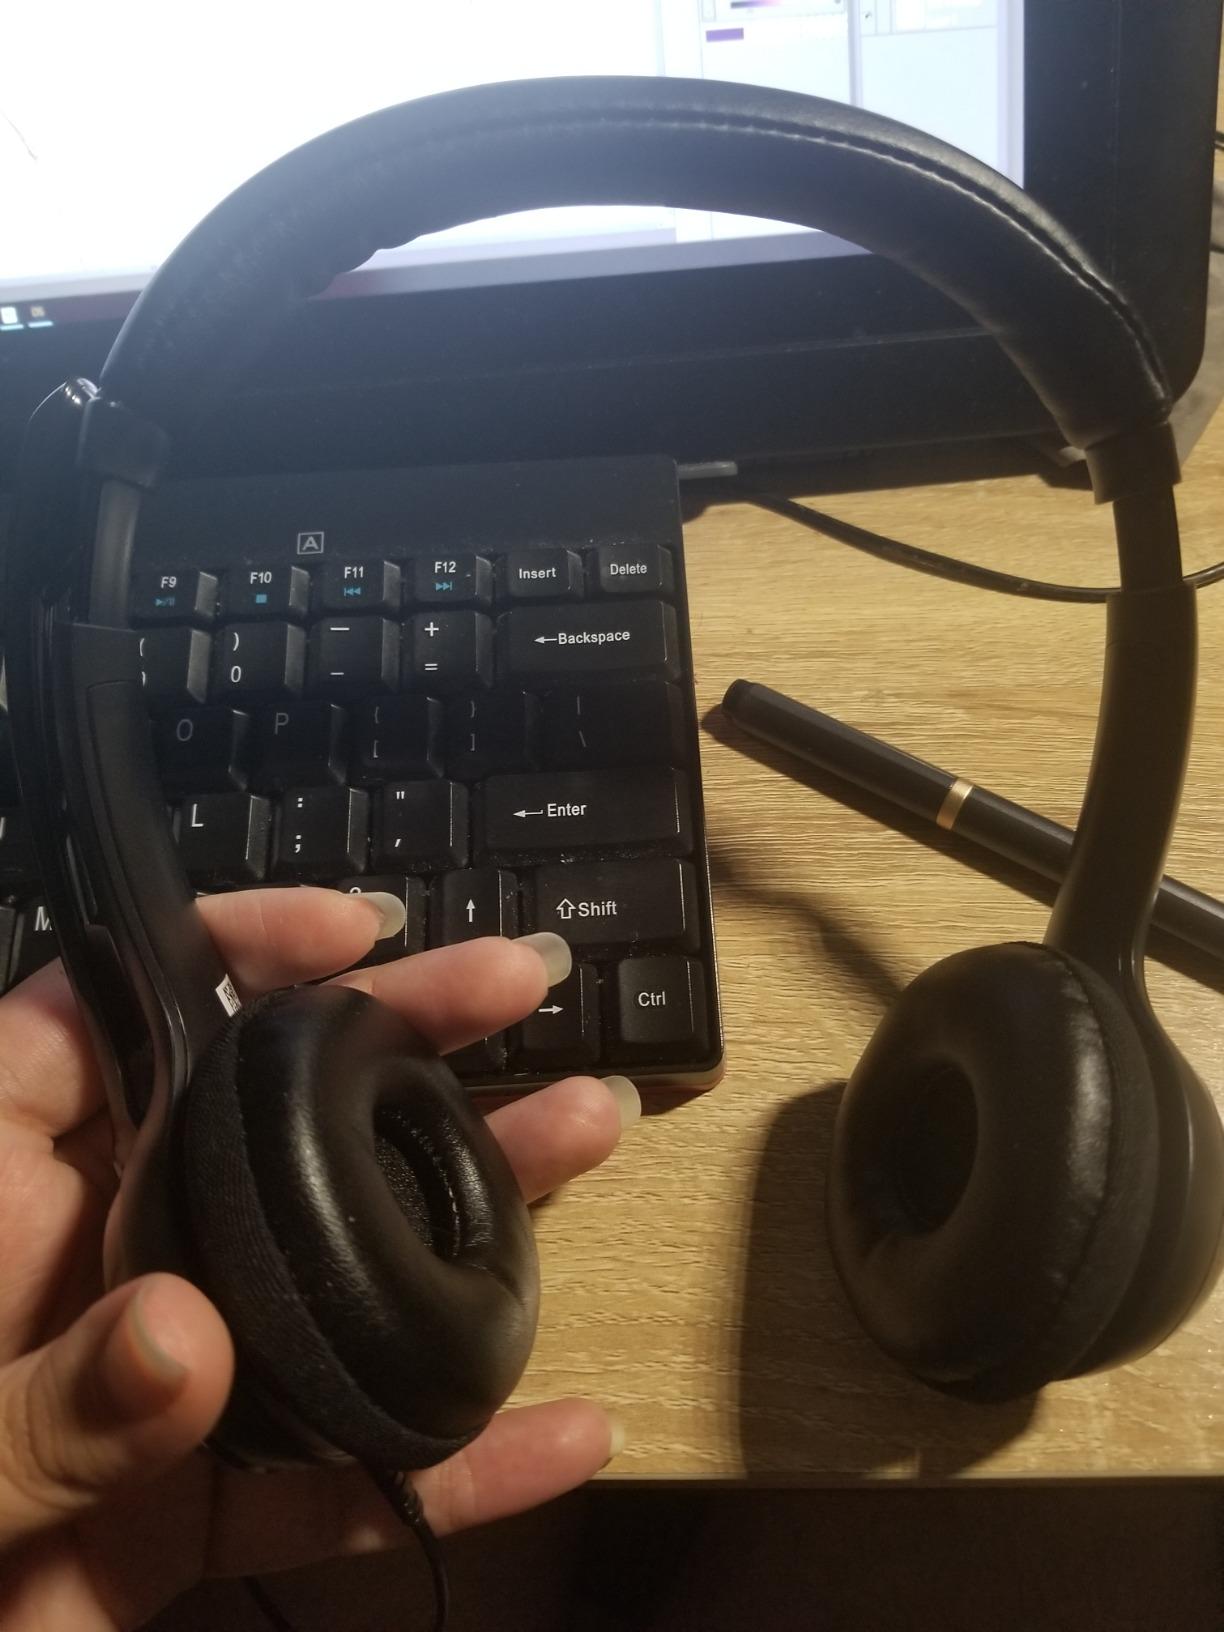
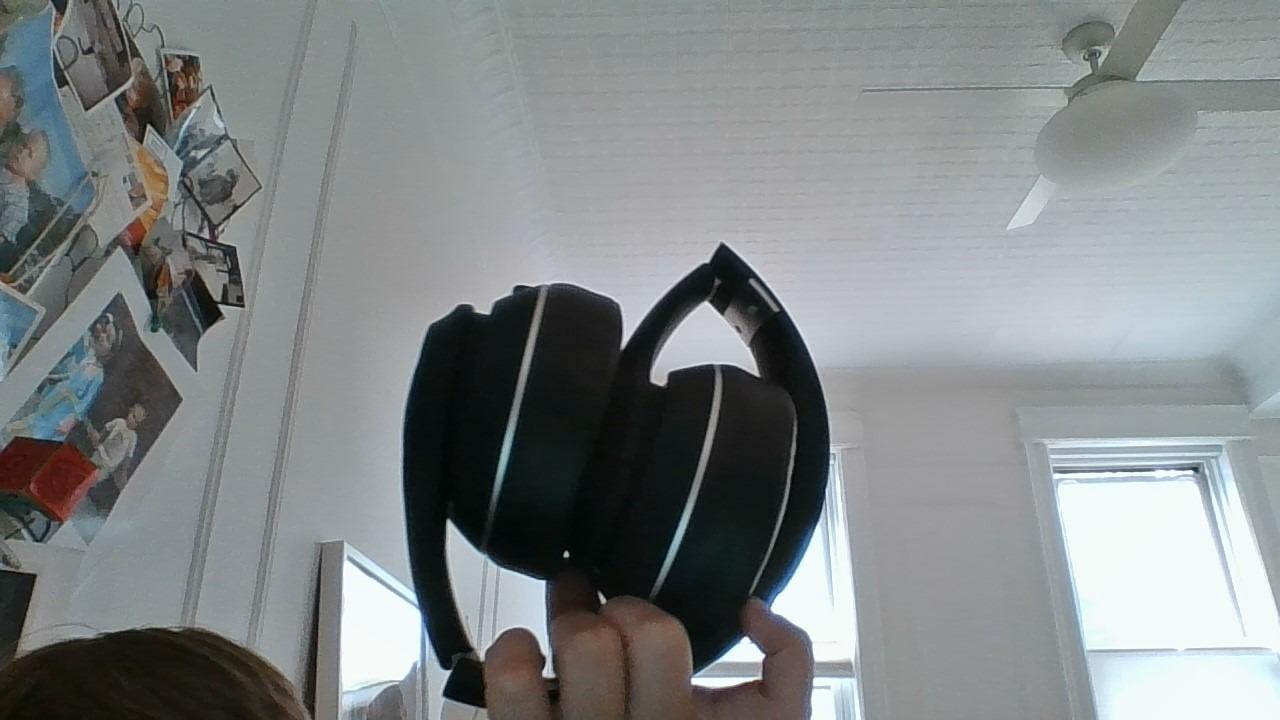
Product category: headphones
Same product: no